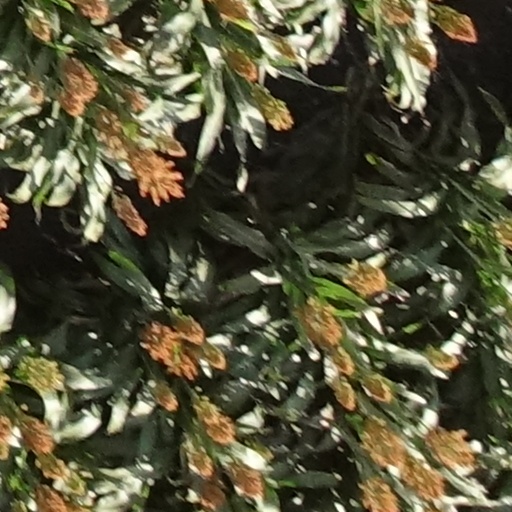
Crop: sorghum